Marie-Thérèse Joniaux

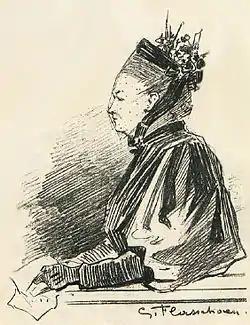
Marie-Thérèse Joniaux during her trial in January 1895 published in "L'Illustration" of January 12, 1895

In January 1892, Jeanne Faber married Oswald Mertens. Marie-Thérèse Joniaux could not imagine a marriage without luxury. Her financial situation was burdened, and she saw no way out. She made a life-insurance policy on her sister Léonie for an amount of 70,000 Belgian francs from two insurance companies. She pretended it to be a financial operation and did not give any details. Léonie, attracted by the preparations of Jeanne's nuptials, moved to live with her sister in Antwerp. Her health began to decline, and doctors assumed she was suffering from typhus. The first doctor was called at 2:00 am on February 24, 1892. Insurers executed and closed the insurance in March and in April 1892. Marie-Thérèse Joniaux then went on holiday in Monaco and Italy.